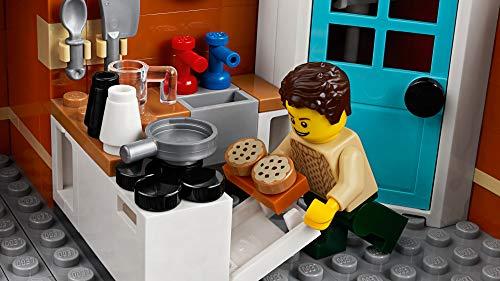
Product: LEGO Creator Expert Corner Garage 10264 Building Kit, New 2019 (2569 Pieces), Frustration-Free Packaging
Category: Toys & Games | Building Toys | Building Sets
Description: The LEGO Creator Expert Corner Garage 10264 building set can be built together with all other original LEGO sets and LEGO bricks for creative building.
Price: $199.99
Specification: ProductDimensions:22.9x18.9x3.6inches|ItemWeight:9.1pounds|ShippingWeight:9.1pounds(Viewshippingratesandpolicies)|ASIN:B07NDVHWWL|Itemmodelnumber:6277354|Manufacturerrecommendedage:16yearsandup